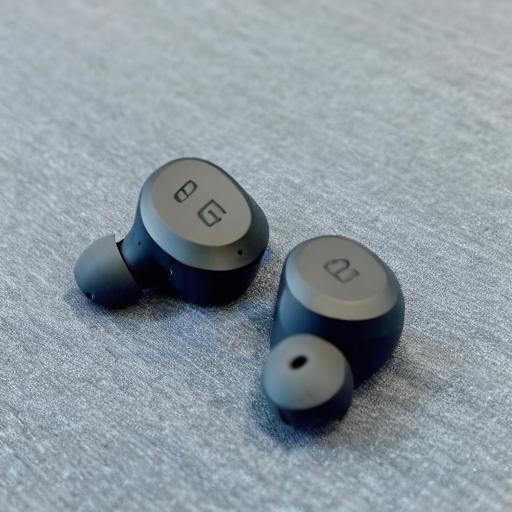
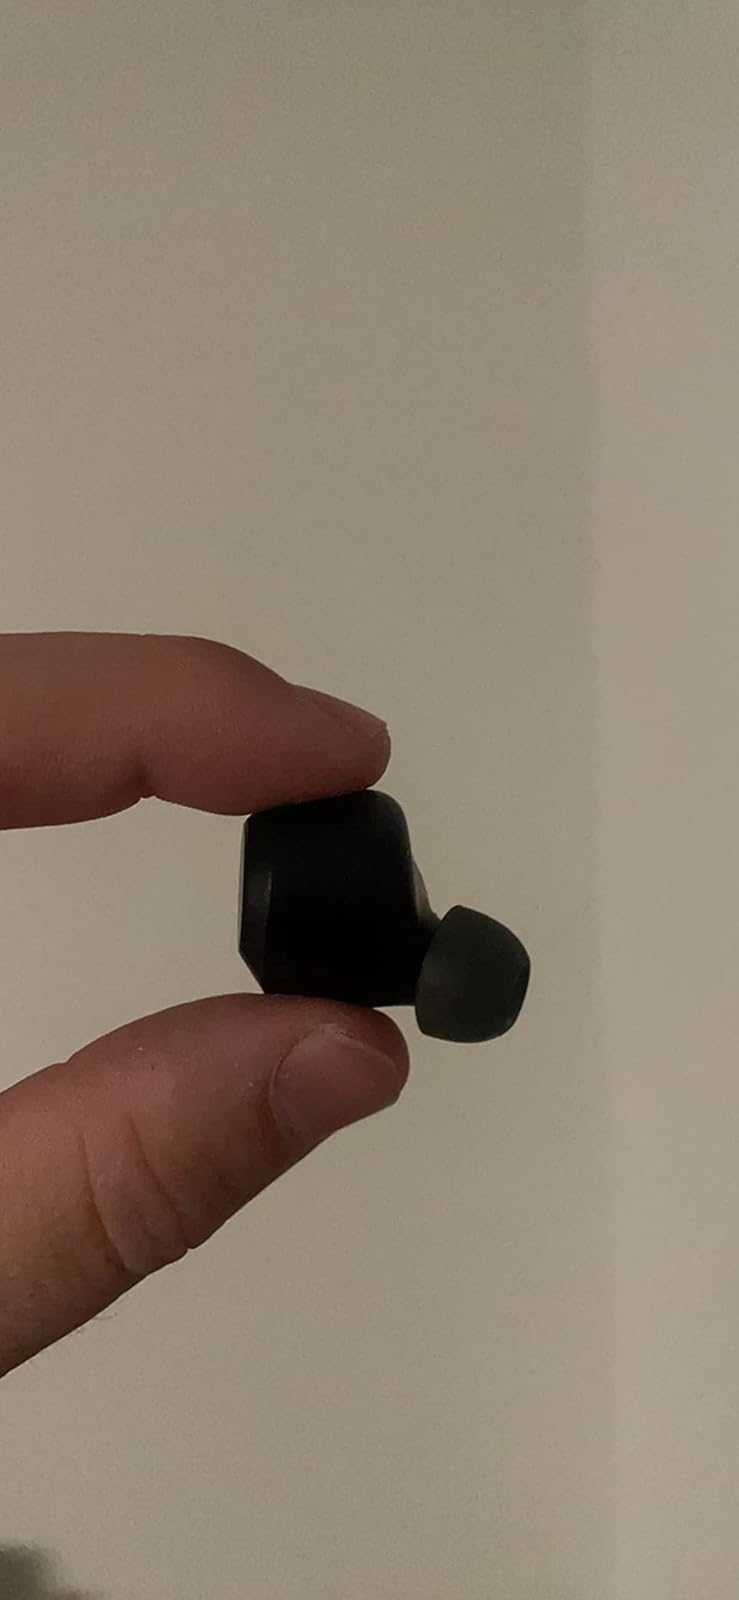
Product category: earbuds
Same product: no